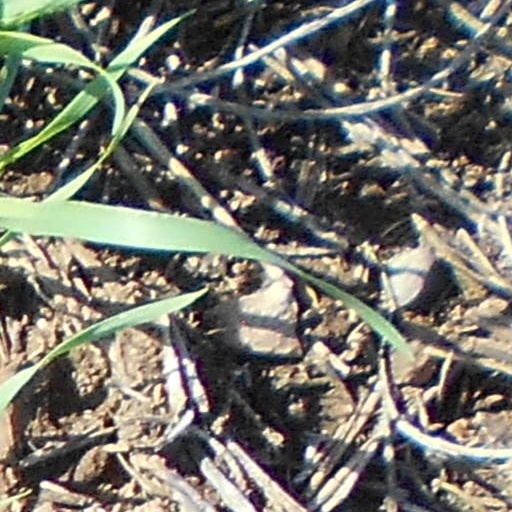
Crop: wheat